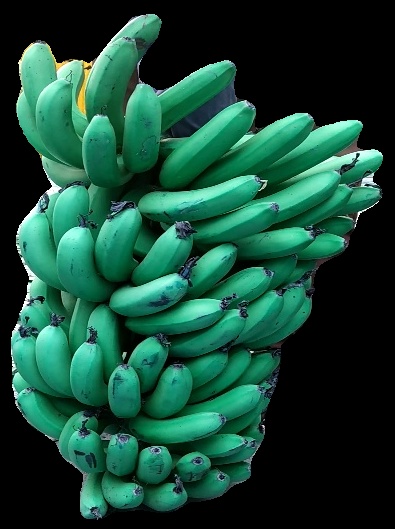
Variety: pachbale
Grade: grade1